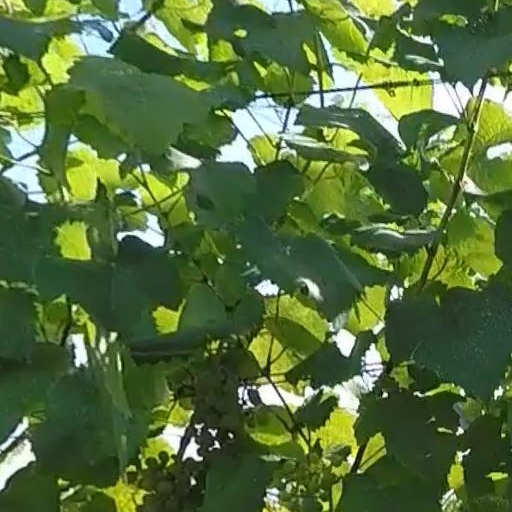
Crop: grape